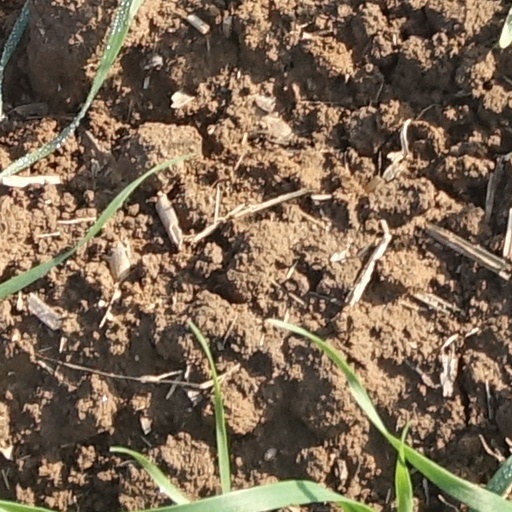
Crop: wheat